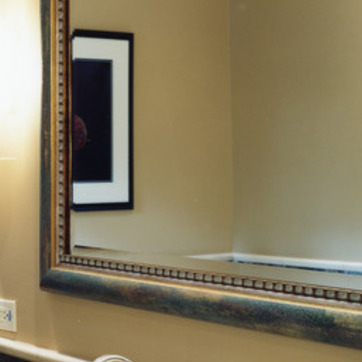
Material: mirror